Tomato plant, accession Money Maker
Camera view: vertical (180 deg); turntable rotation: 90 degrees
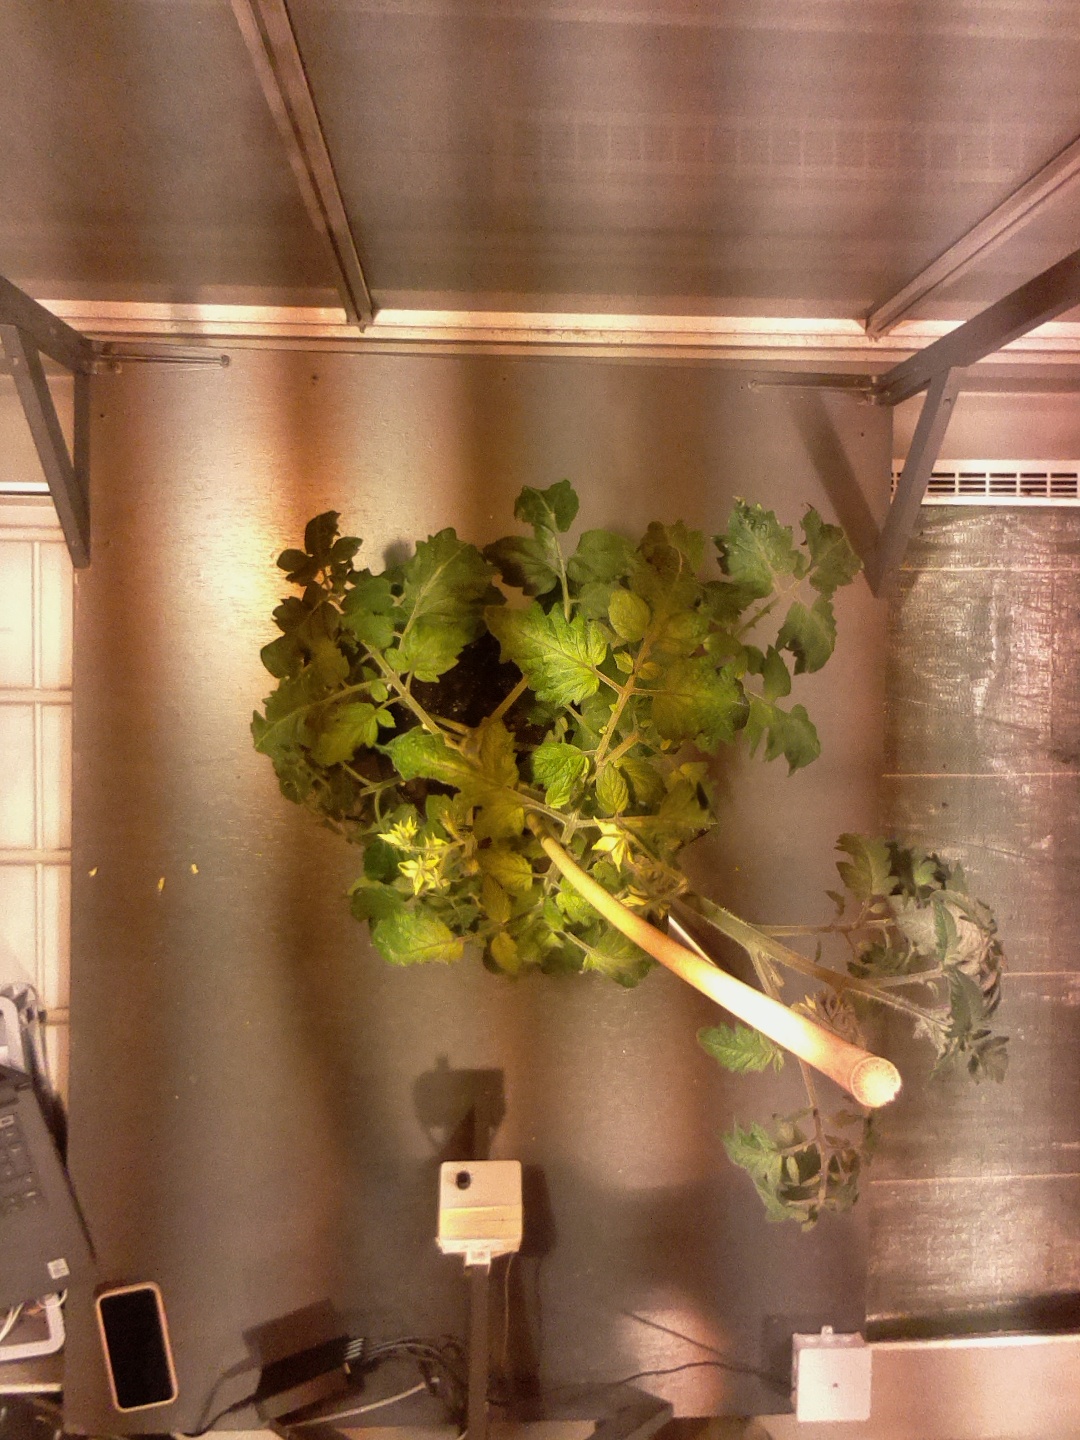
BBCH growth stage 69: End of flowering, 90%-100% of flowers open, more petals falling